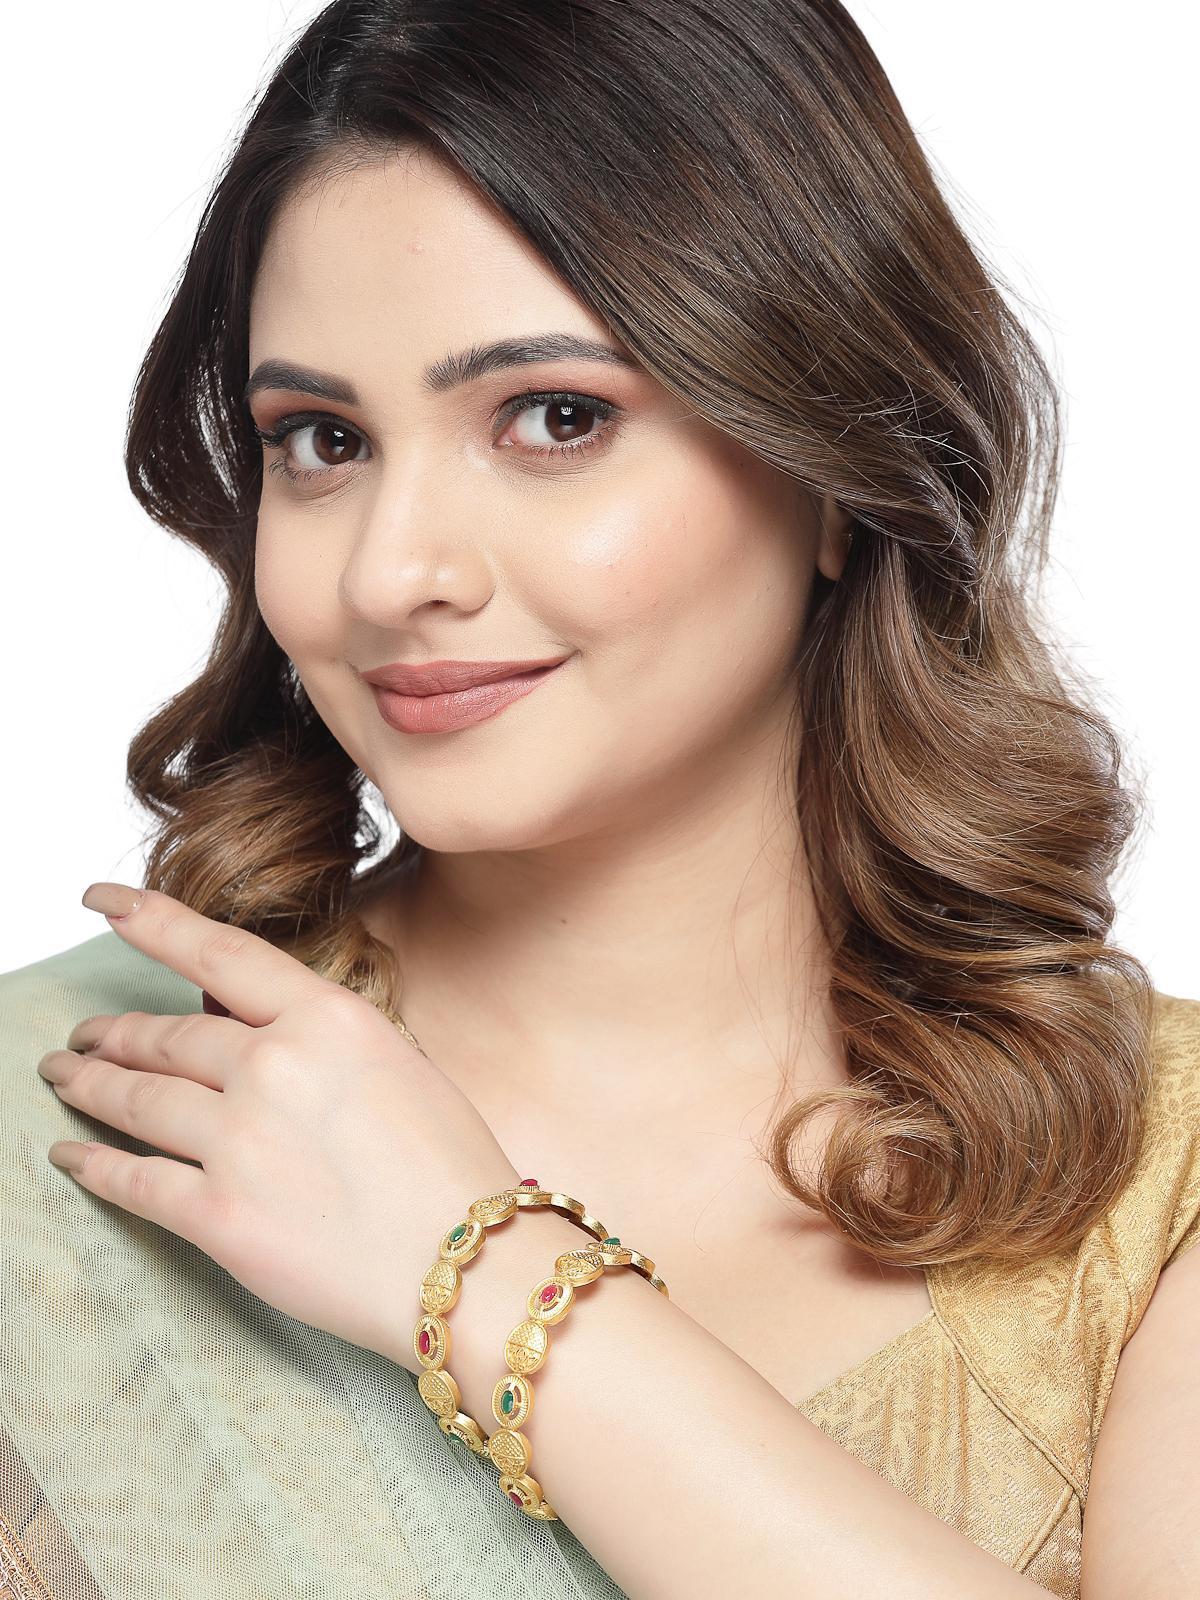
Sukkhi Impressive Round Shaped Gold Plated Red White AD Stones Bracelet Bangle Set Jewellery for Women & Girls|Set of 2 Latest Design|Birthday Anniversary Gift for Women|B105930_2.8
Type: Bracelets & Bangles
Brand: Sukkhi
Price: Rs. 292
 Indulge in the impressive elegance of the Sukkhi Impressive Round Shaped Gold Plated Bracelet Bangle Set for Women & Girls. This set of two features a captivating blend of red and white AD stones in a round-shaped design, showcasing the latest design trends. The gold-plated finish adds a touch of opulence to any ensemble. Sized at 2.4, 2.6 and 2.8, these bracelets make for a perfect birthday or anniversary gift, celebrating contemporary style and timeless beauty for the special women in your life.Disclaimer:There may be slight variation in shade and colour due to photographic effects and monitor settings
Included: 2 Bangles